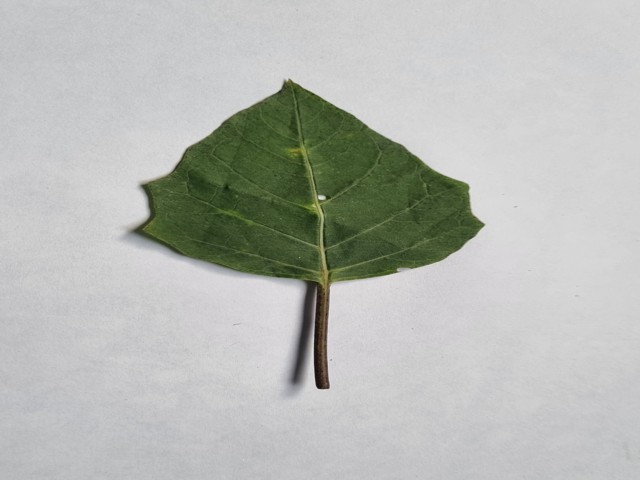
Plant: kalodhutura